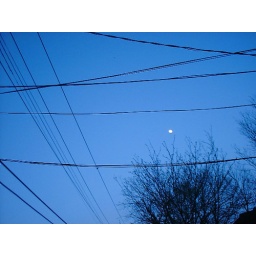
blue sky moon in my wires